Old Airport, Brunei

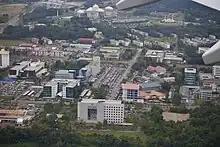

Only in 1953, when internal air service linkages were established between "Pekan Brunei" (Brunei Town) and Anduki (which serves the oil town of Seria) in the Belait District, did commercial aviation in Brunei start. In order to serve passengers from Labuan in Sabah and Lutong in Sarawak, the first international flights were operated to the Malaysian states of Sarawak and Sabah.